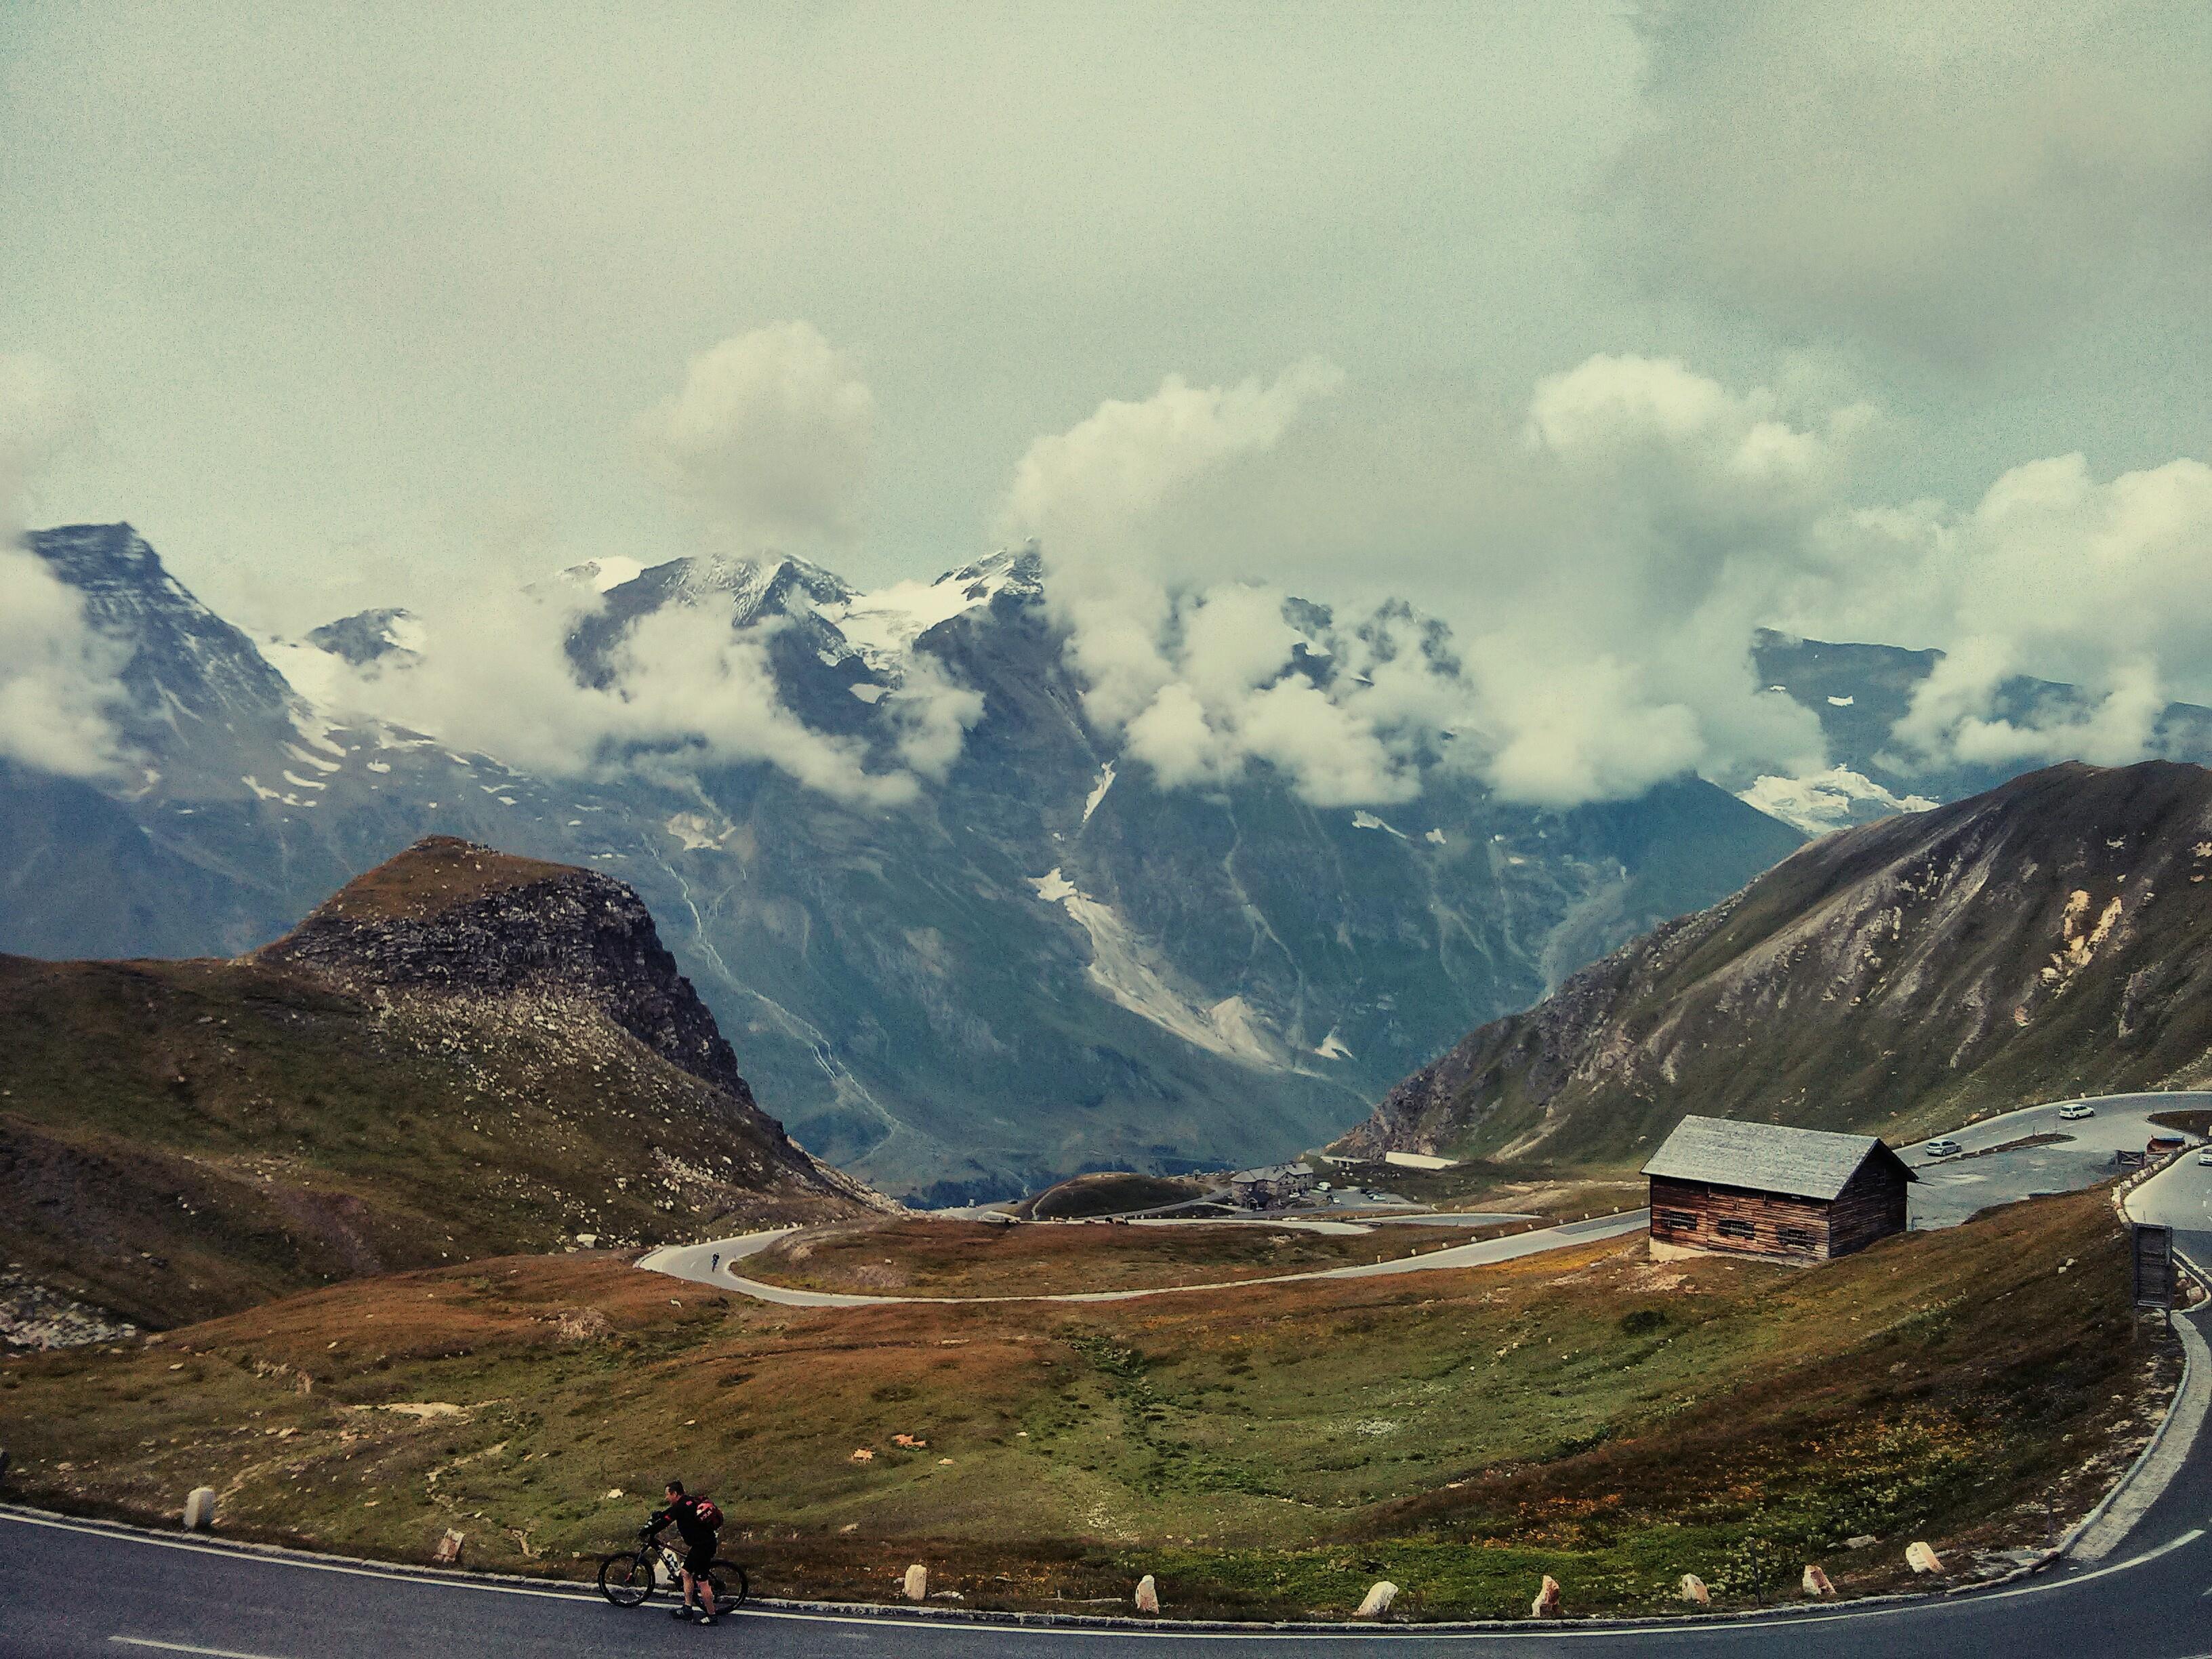
mountainous landforms, mountain, highland, mountain range, sky, mountain pass, natural landscape, cloud, road, alps, wilderness, valley, hill station, ridge, fell, hill, infrastructure, landscape, massif, mount scenery, highway, geological phenomenon, fjord, tourism, world, meteorological phenomenon, summit, national park, road surface, travel, terrain, road trip